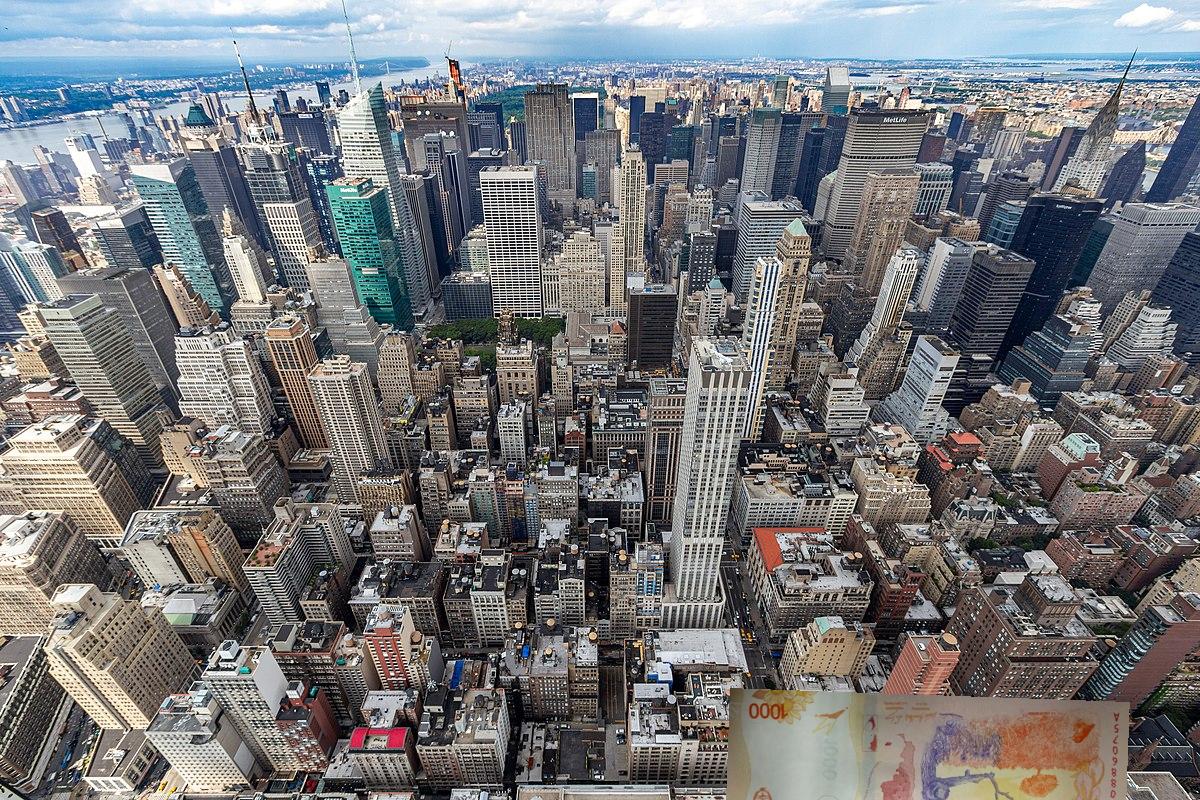
Denominación: 1000